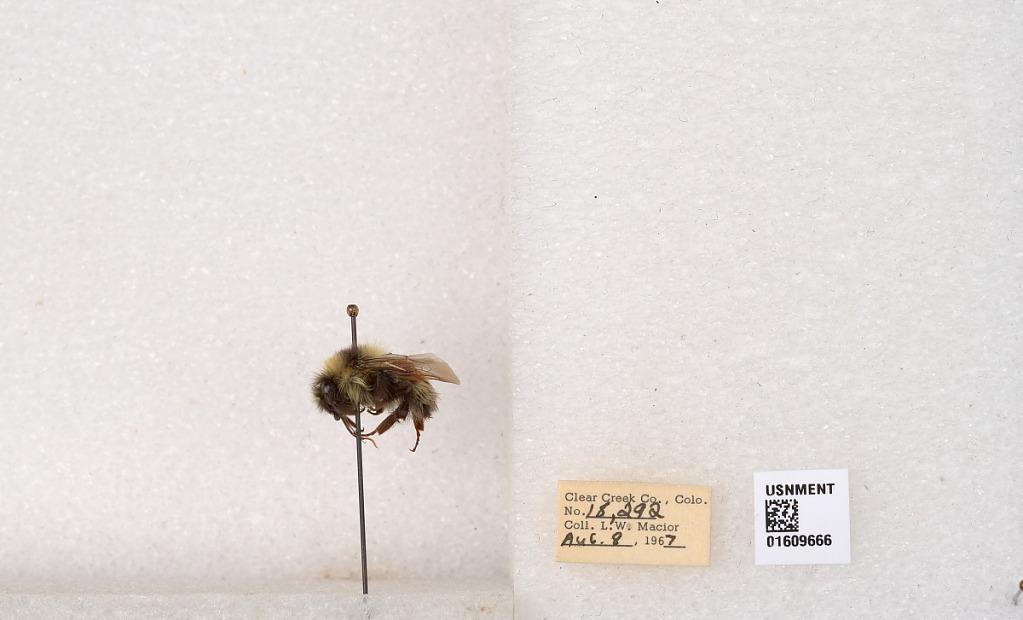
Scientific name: Bombus (Pyrobombus) sylvicola Kirby
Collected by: L. Macior
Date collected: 1967-8-8
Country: United States
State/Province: Colorado
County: Clear Creek
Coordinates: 39.6856, -105.645